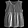
Label: Shirt